David Caygill

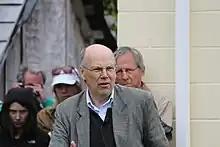
Caygill speaking to dignitaries on Waitangi Day 2013 at the Okains Bay Museum

After leaving politics, Caygill returned to his original occupation, law. For some time, he was a partner at Buddle Findlay, a prominent law firm. He also worked for a number of government bodies, and was chair of the Accident Compensation Corporation. He chaired a ministerial inquiry into the New Zealand electricity market in 2000, and was appointed chairman of the Electricity Commission in 2007. He is a board member of the Energy Efficiency and Conservation Authority. He is the chair of the Education New Zealand Trust.